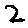
Label: 2